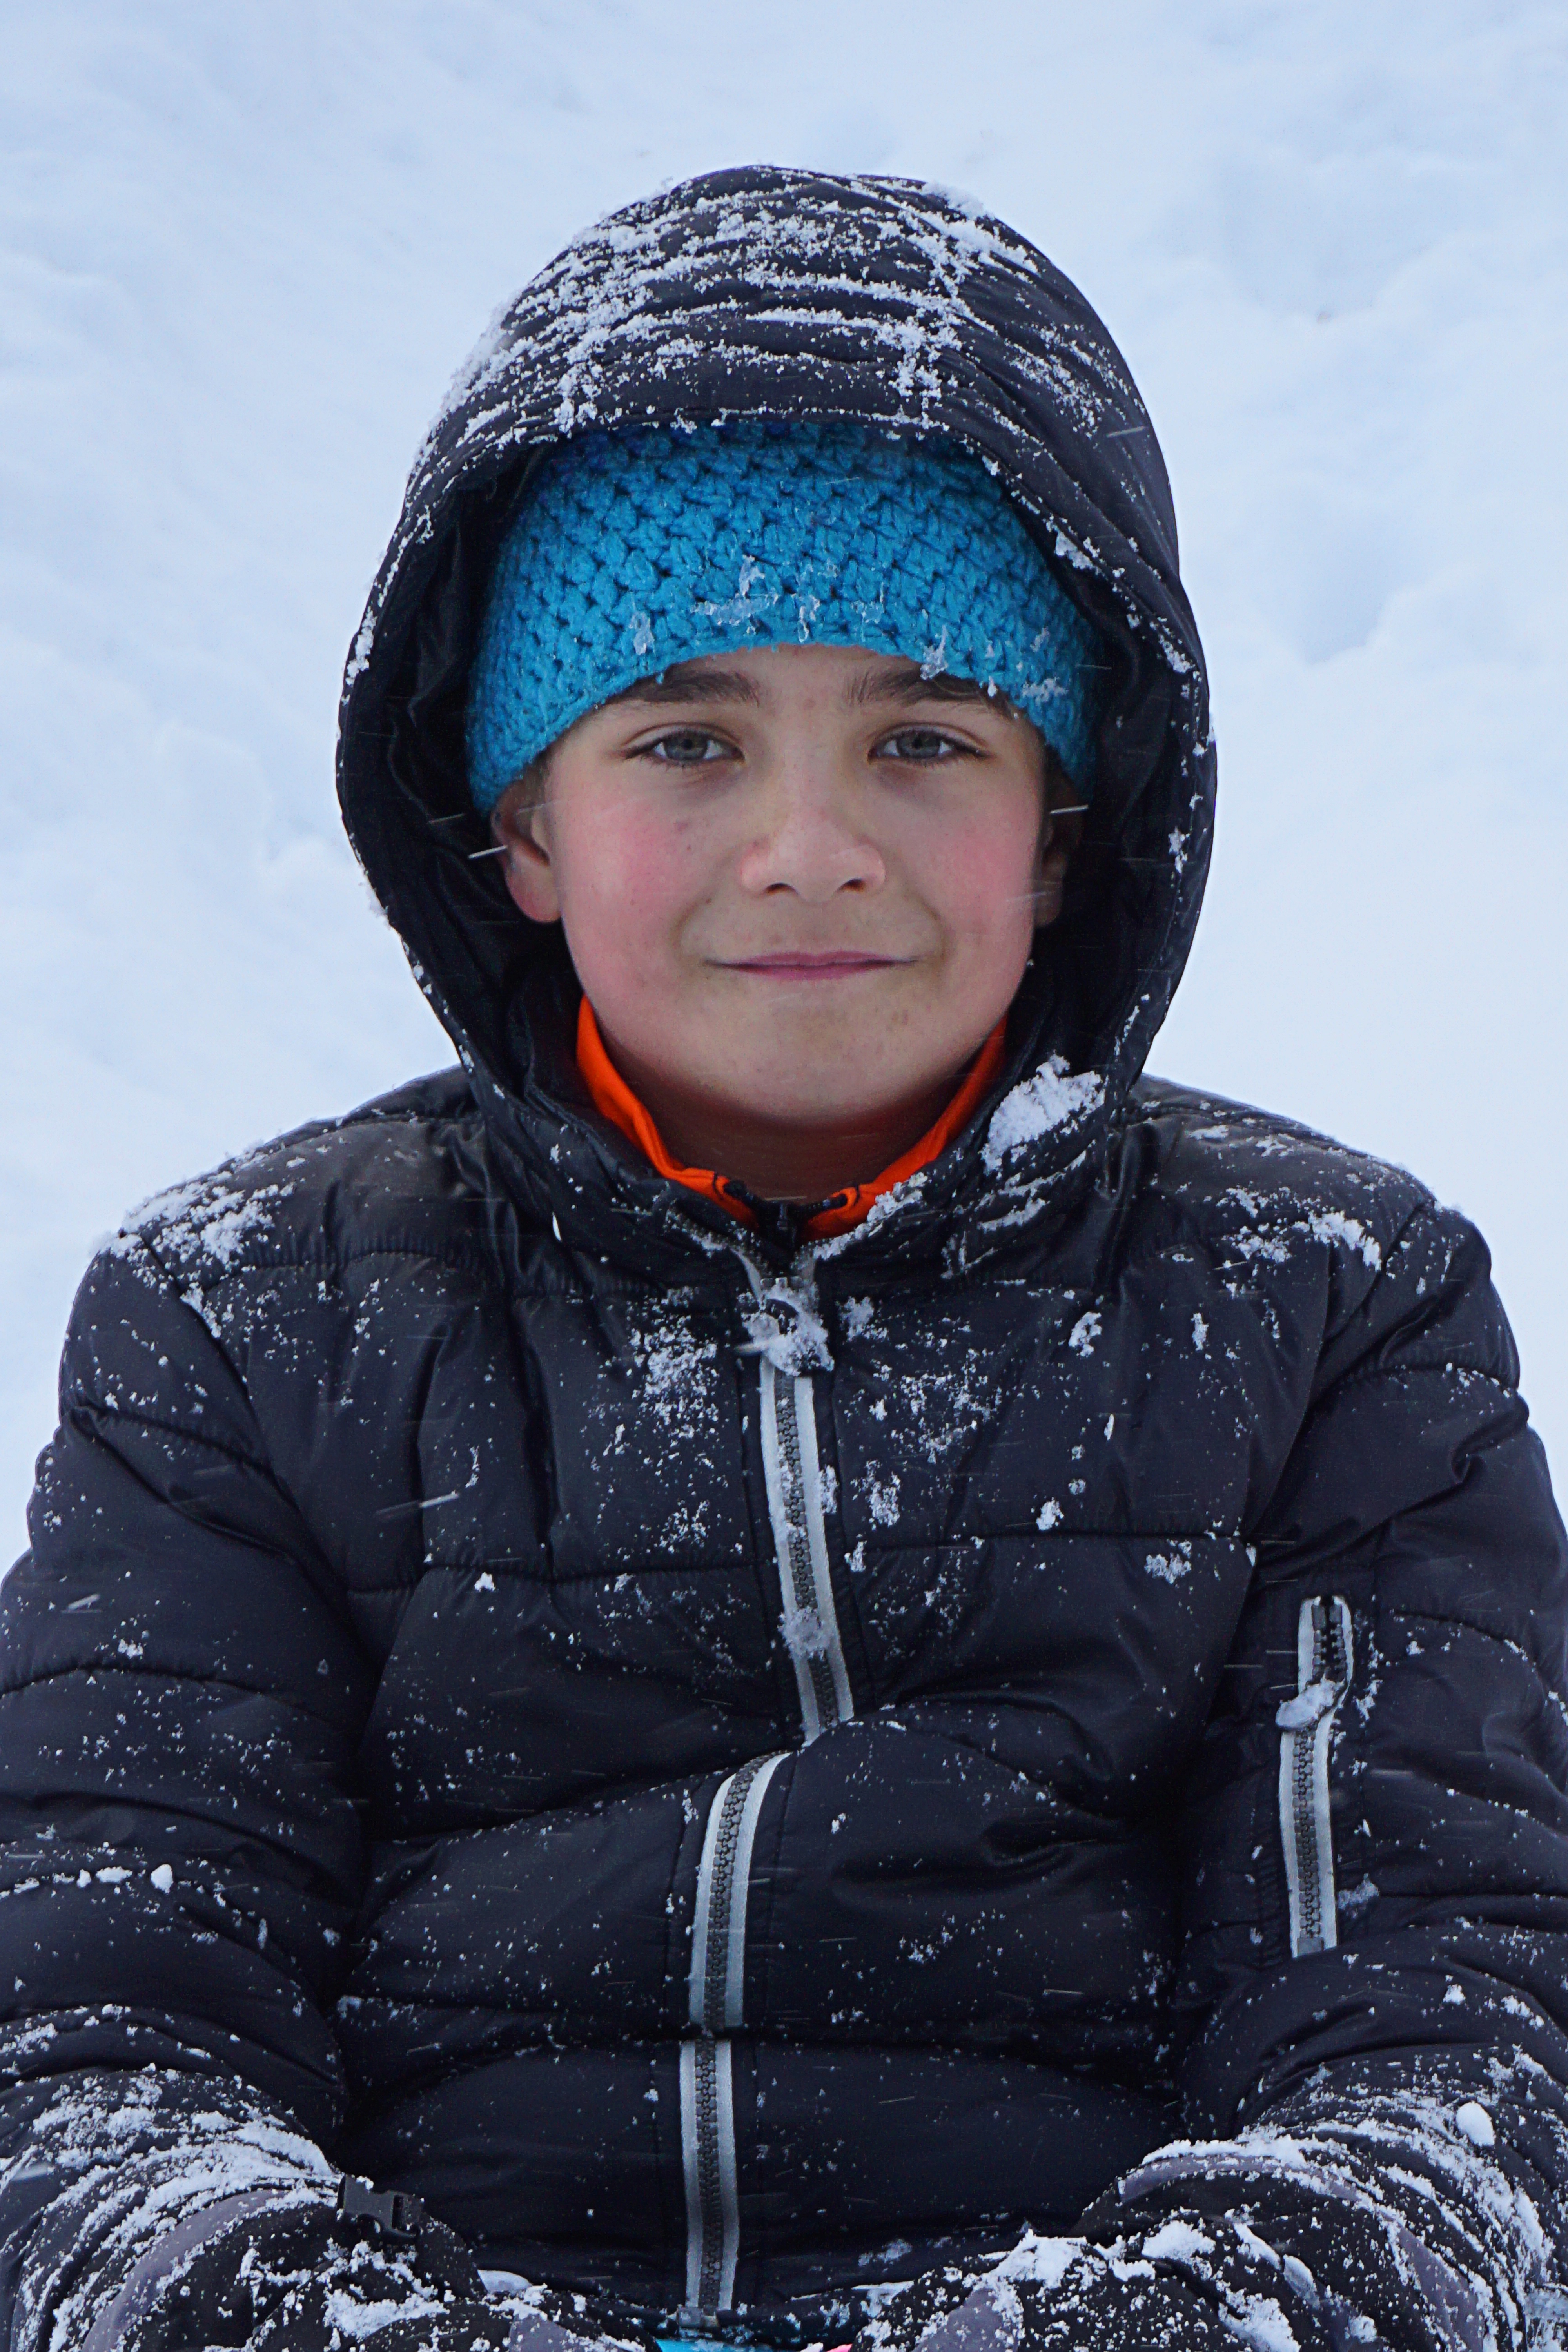
snow, cold, winter, white, boy, sitting, weather, child, blue, jacket, season, hood, wintry, anorak